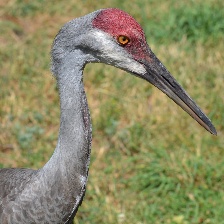
Species: SANDHILL CRANE
Scientific name: GRUS CANADENSIS
ImageNet parent category: crane